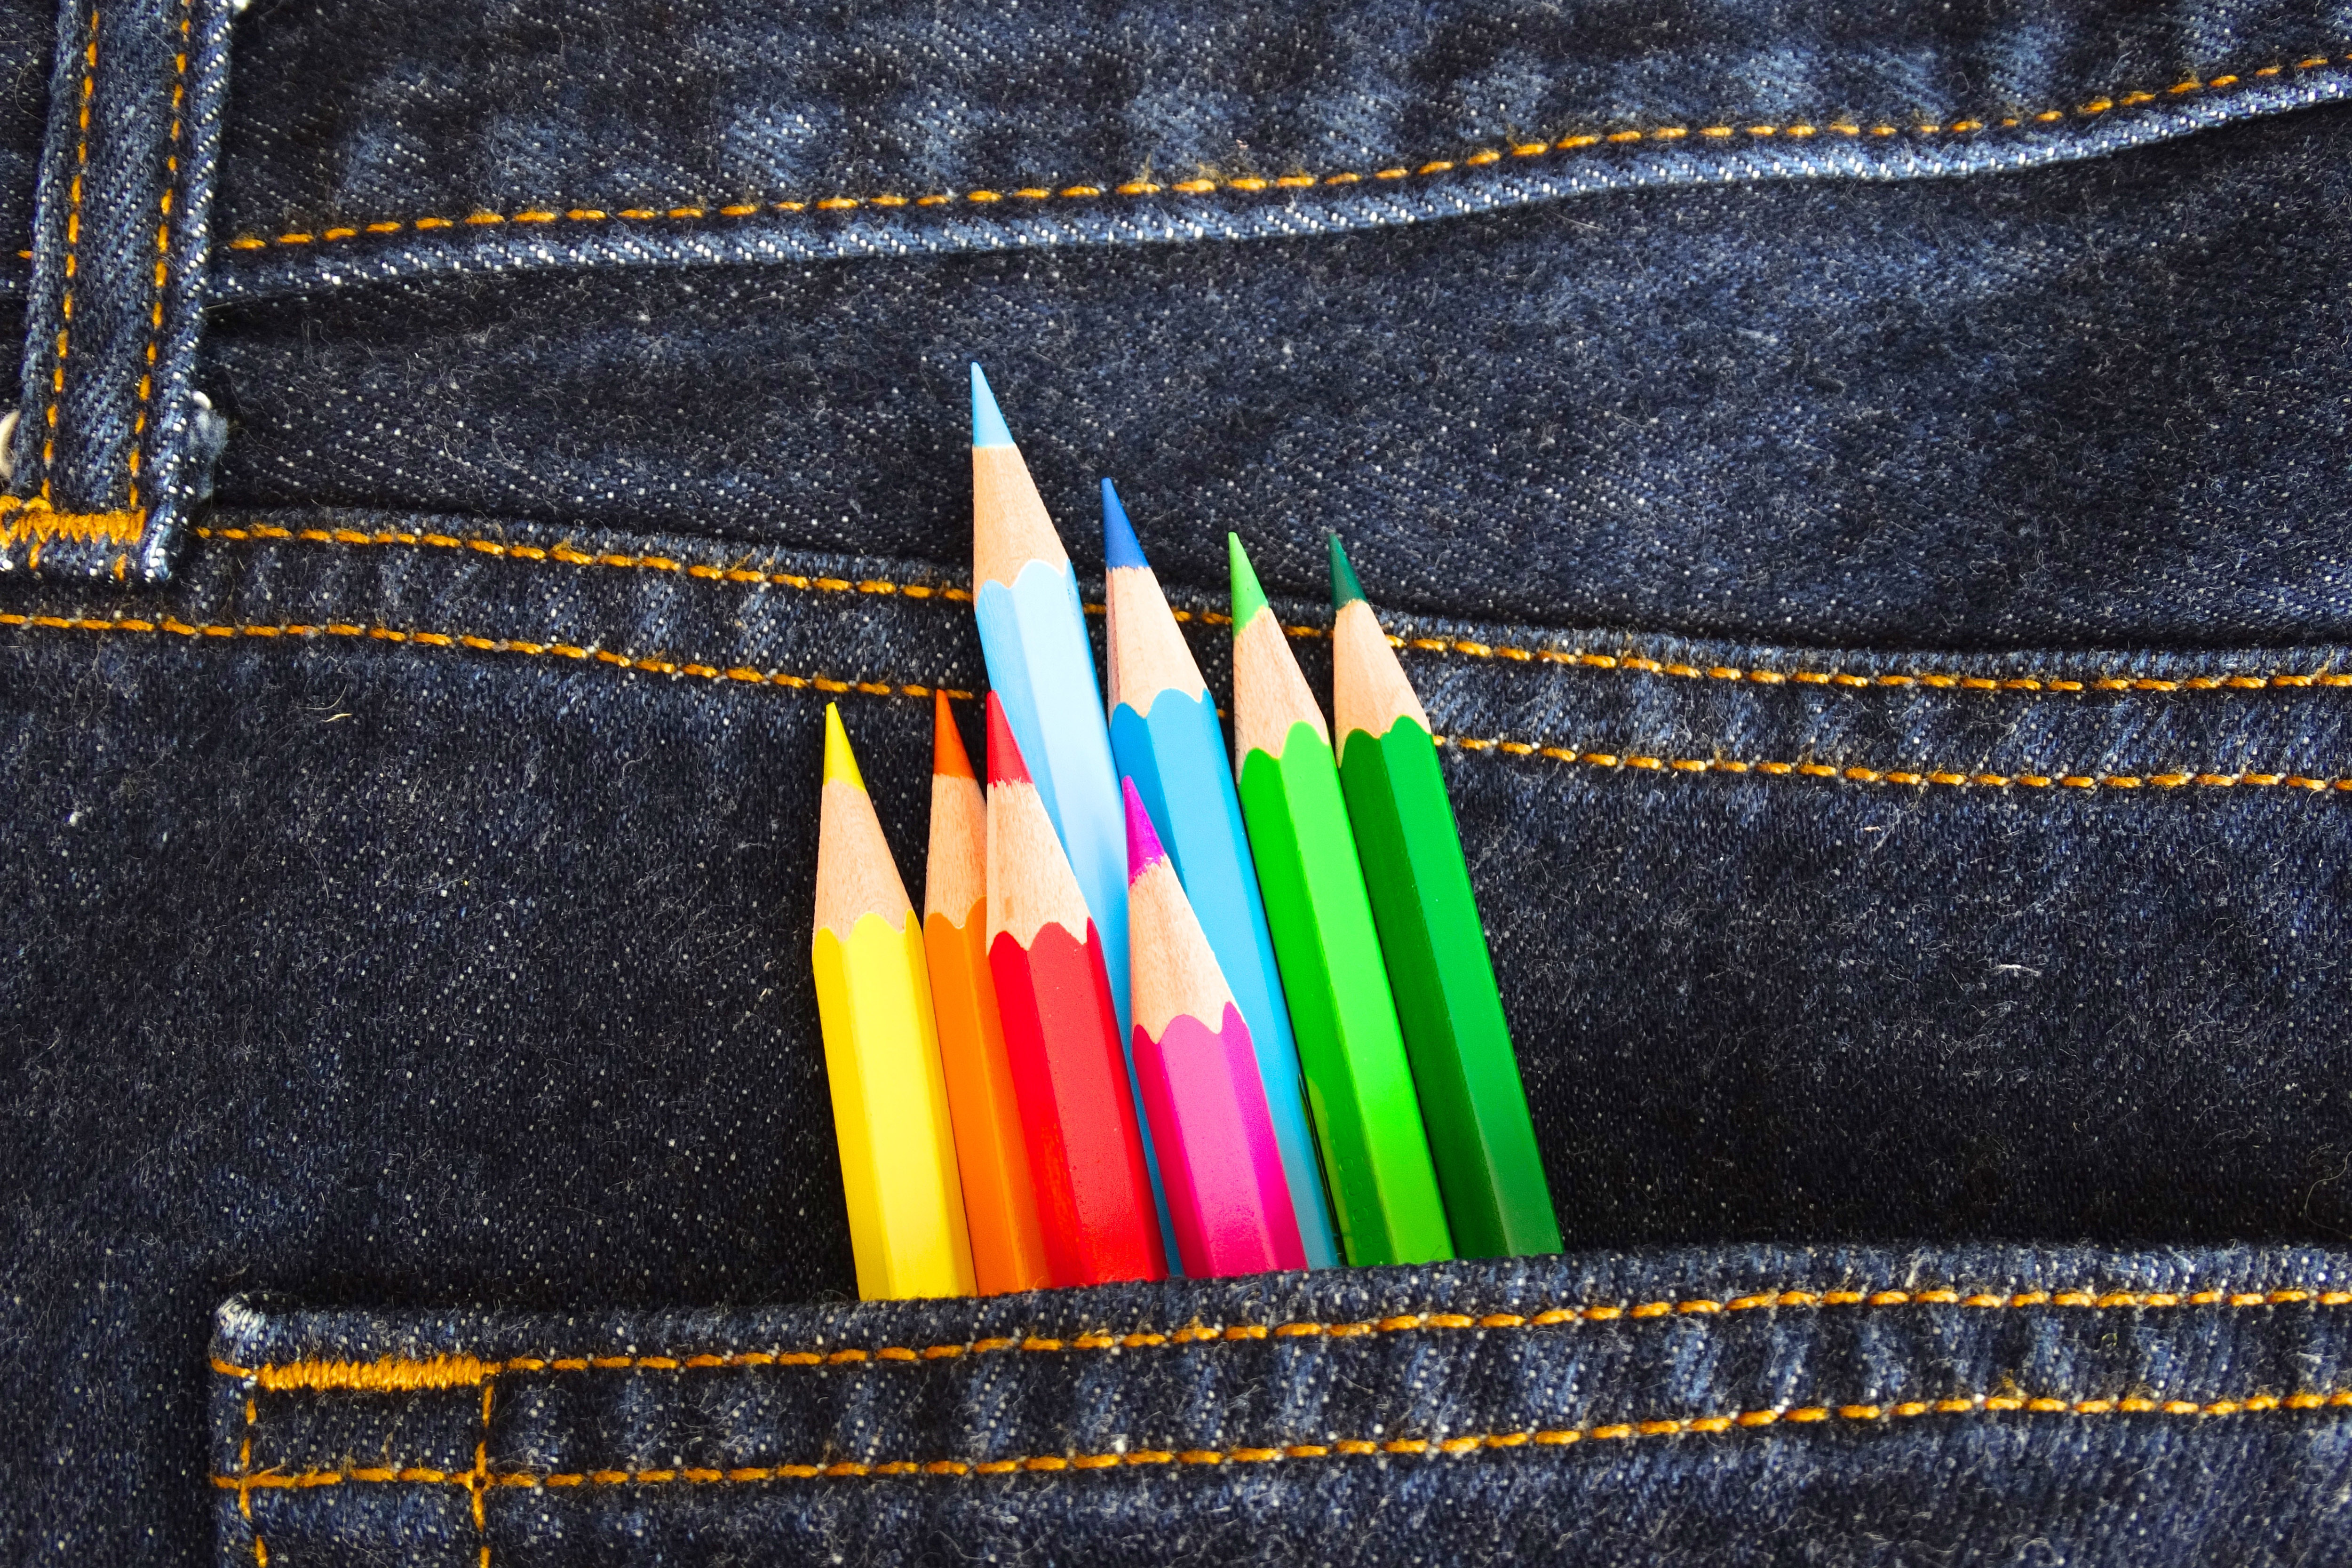
denim, jeans, pocket, pencil, textile, pencil case, zipper, stitch, writing implement, trousers, woven fabric